Pugh House (Morrisville, North Carolina)

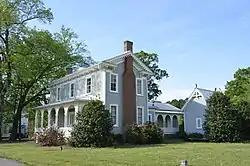

Pugh House is a historic home located at Morrisville, Wake County, North Carolina. The house was built about 1870, and is a two-story, three-bay-wide, Italianate style frame I-house with a one-story end-gabled rear ell. It features molded roof cornice brackets with finials, bargeboards with fleur-de-lis-shaped motifs, and a hip roofed front porch. Also on the property is a contributing smokehouse (c. 1880). The house and smokehouse were moved from 10018 Chapel Hill Road to their present location in 2008. It was the home of artist Mabel Pugh (1891–1986), who sold the house in 1958.